Question: Please indicate a possible affordance area of baseball bat that can be used for swinging
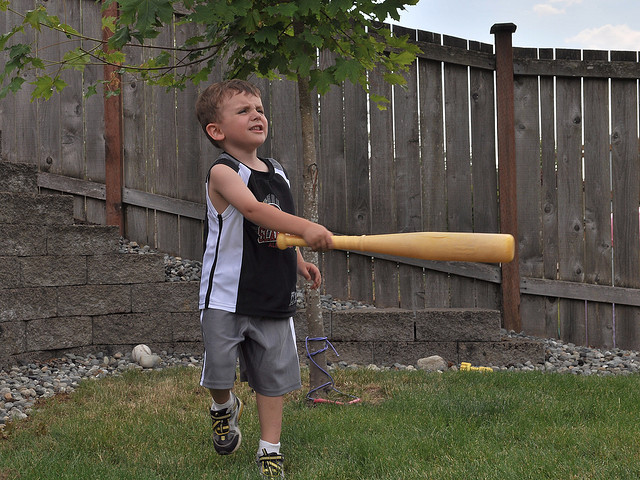
Answer: [276.5, 230.065, 355.891, 255.5]